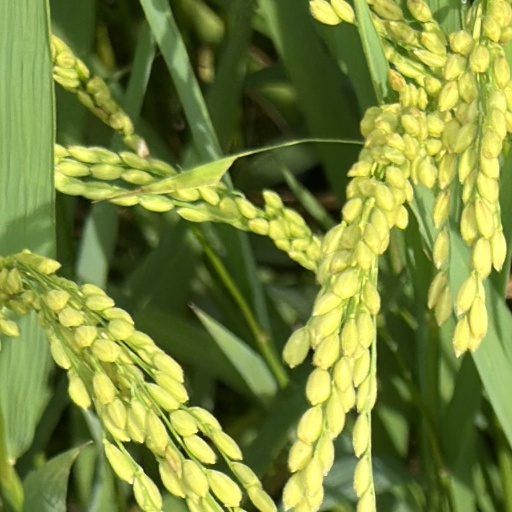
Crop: rice